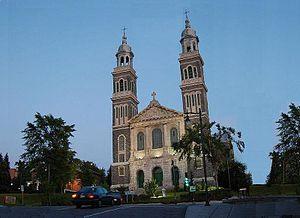
Cette liste recense les biens du patrimoine immobilier du Saguenay–Lac-Saint-Jean inscrits au répertoire du patrimoine culturel du Québec. Cette liste est divisée par municipalité régionale de comté géographique.
Le diocèse de Chicoutimi, au Québec, a été érigé canoniquement par le pape Léon XIII le 28 mai 1878 à partir du territoire de l'archidiocèse de Québec dont il est le suffragant. Son évêque est Mᵍʳ René Guay. Le territoire du diocèse inclut la région du Saguenay–Lac-Saint-Jean au nord du fleuve Saint-Laurent.